George Wilson (Chief Colonial Secretary of Uganda)

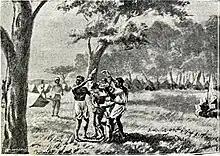
Wilson suffering from another bout of incapacitation and sickness during the expedition

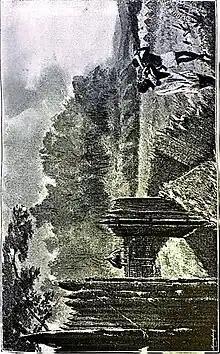
Workers building the stockade at the Dagoretti Fort

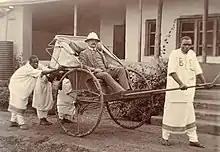
George Wilson seated in a rickshaw with four Ugandans in front and behind the vehicle – circa 1906–09

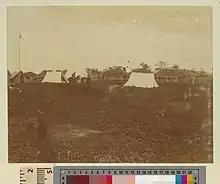
Fort Smith – a government station located a few miles from the Kikuyu mission station in 1901.

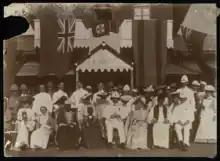
Group photo from the opening of Mengo Hospital, with H.M. Commissioner George Wilson at the centre.

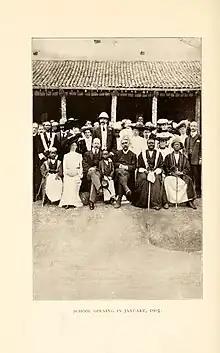
School opening photograph featuring Commissioner Wilson alongside his wife and various officers and officials.

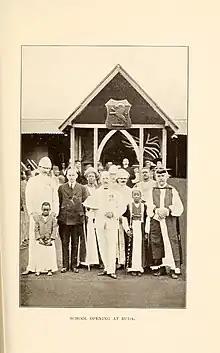
Official photograph of the formal opening of King's College Budo in Uganda.

According to the diaries of Lord Lugard, George Wilson was working with and teaching ex-slaves (whom he helped free) and coastal tribes near Mombasa in January 1889. He was primarily engaged in assisting the missions with fugitive slaves from their Arab masters. Wilson spent at least five months in Fuladoyo, a runaway slave settlement in coastal Kenya, engaged in this work. By 20 December 1889, he joined Lugard's first expedition from Mombasa to Machakos.